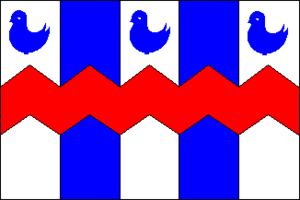
Hemiksem est une commune néerlandophone de Belgique située en Région flamande dans la province d'Anvers.